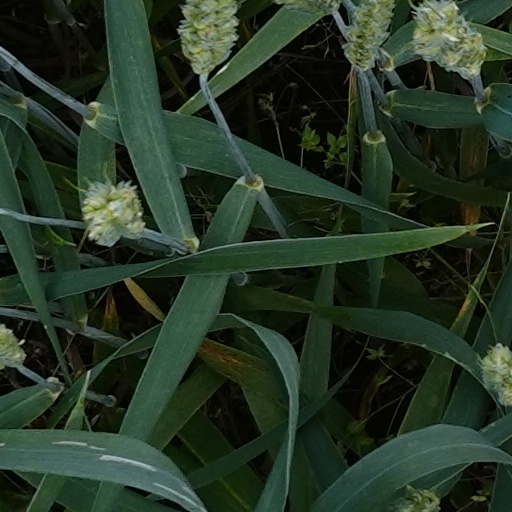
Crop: wheat